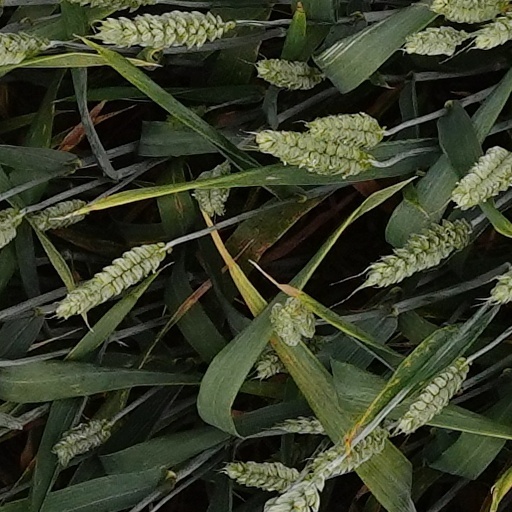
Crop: wheat